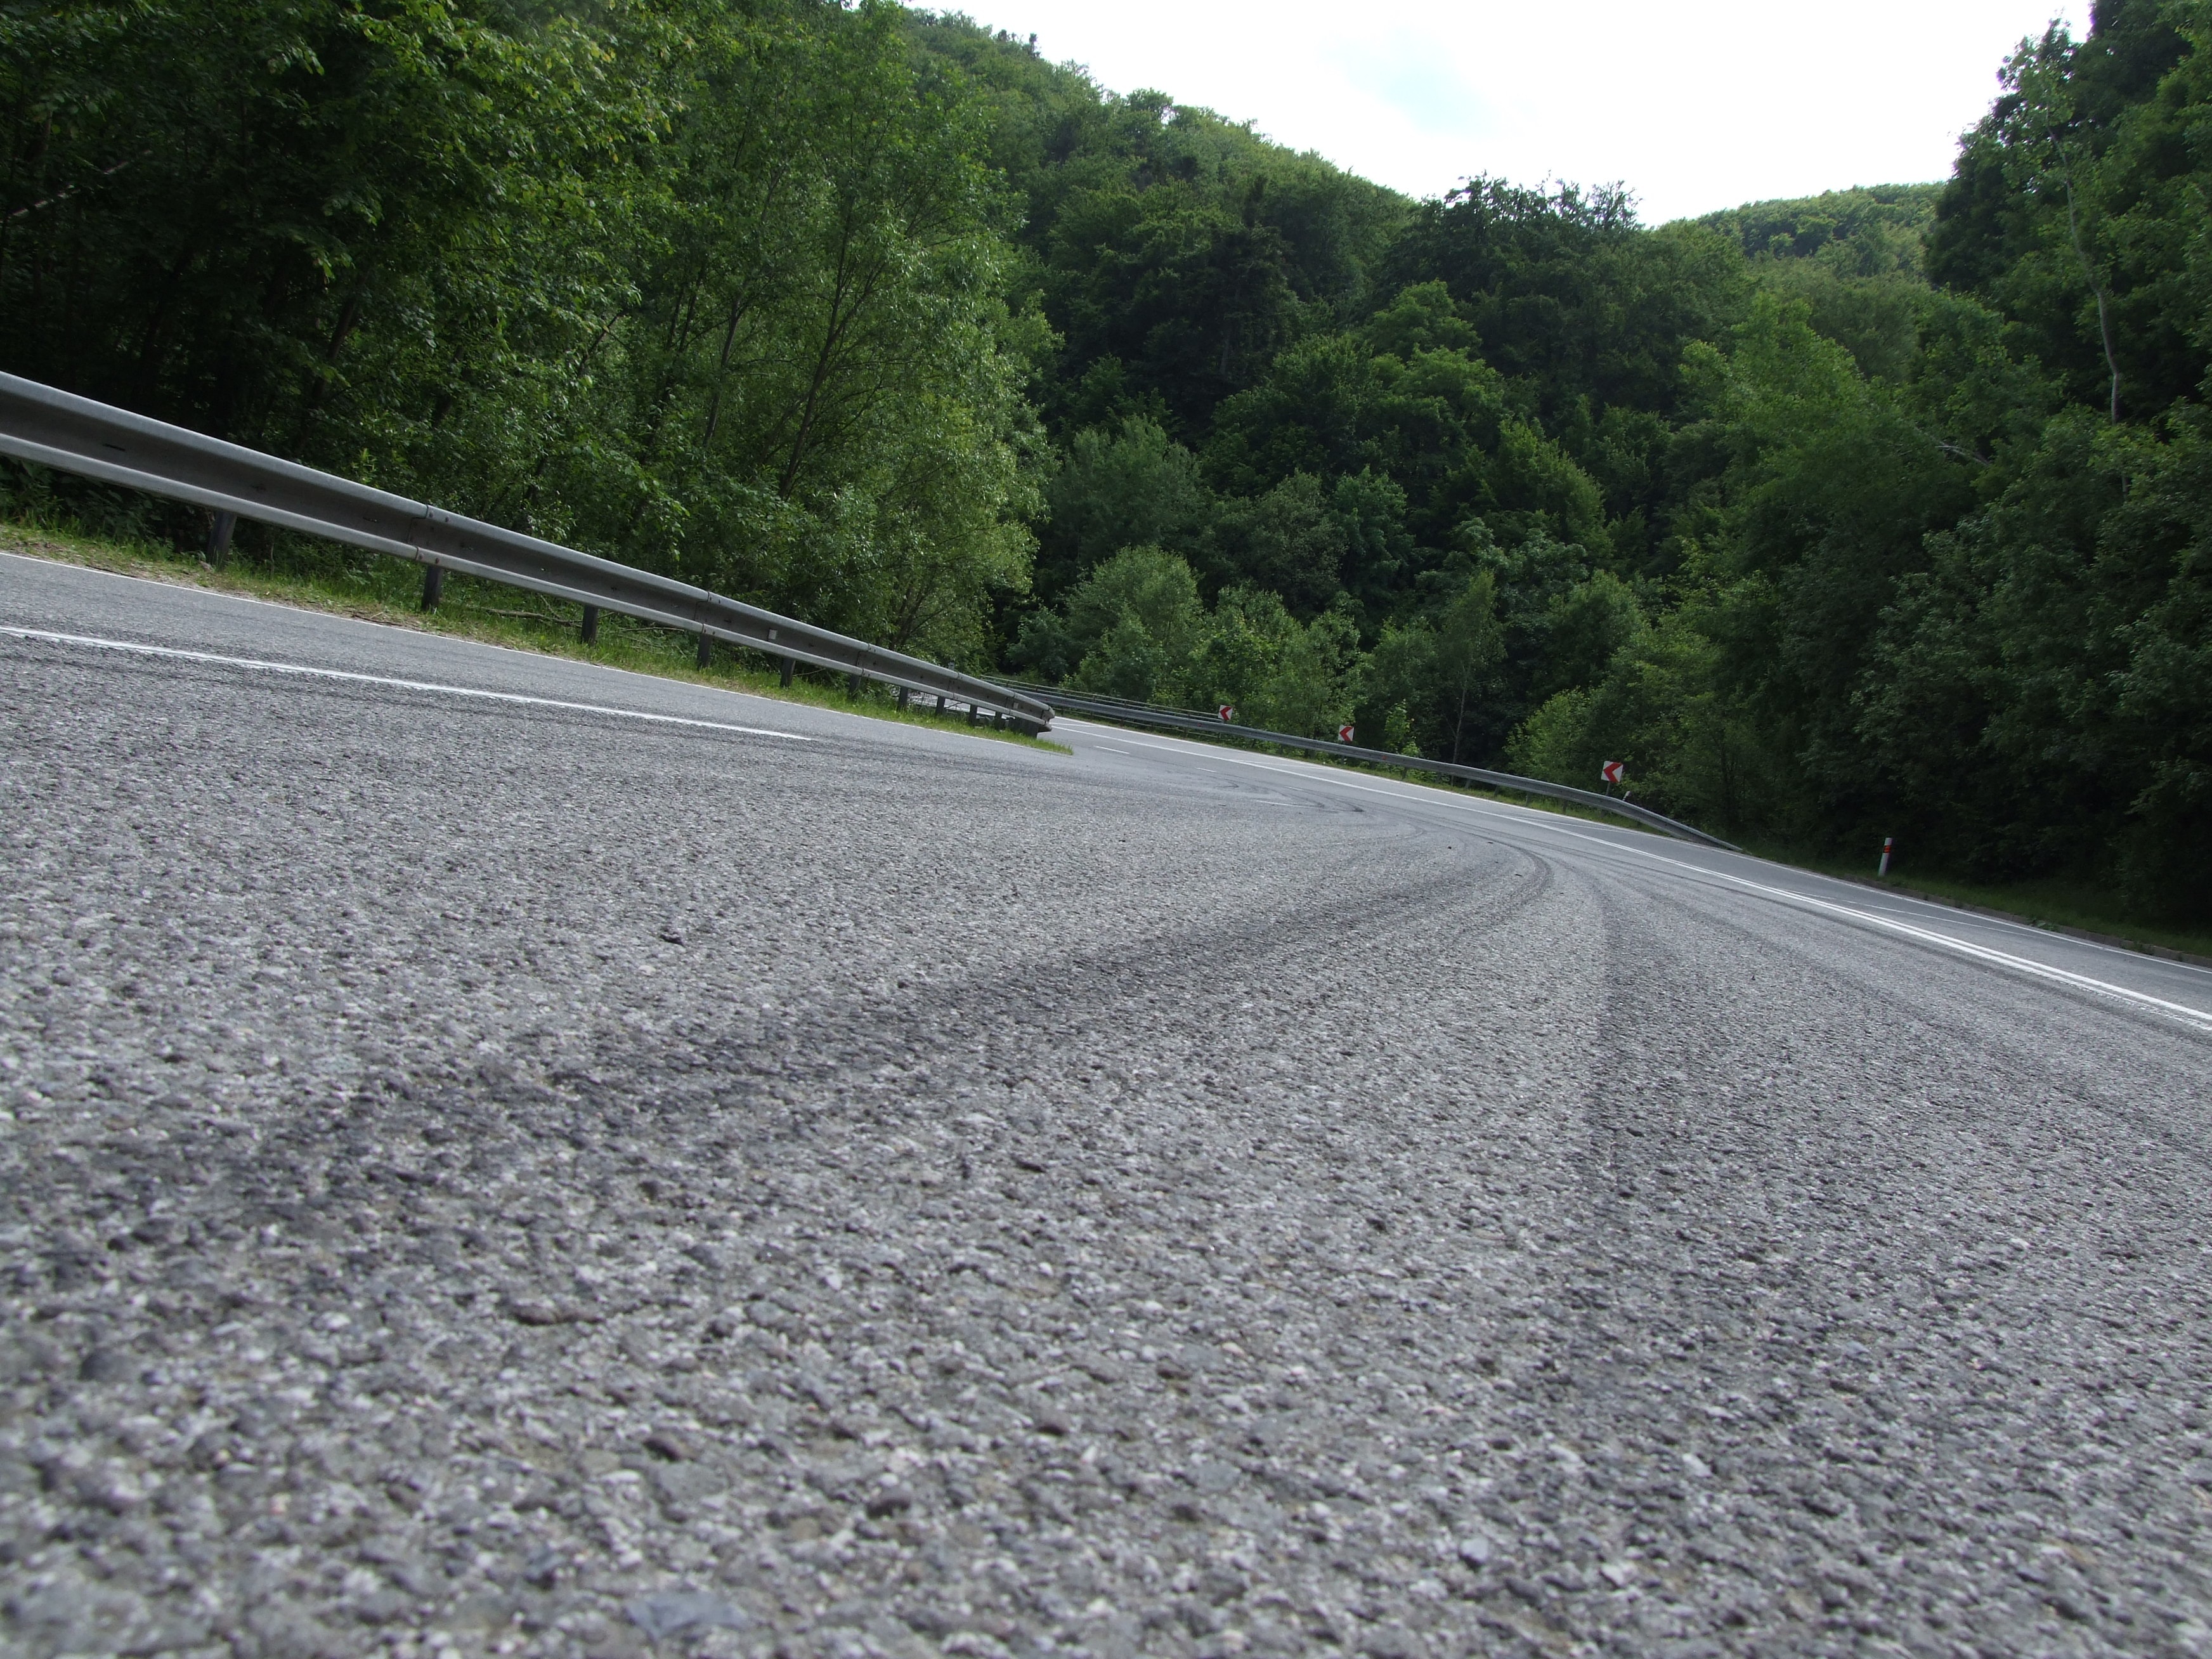
track, road, highway, asphalt, transport, soil, lane, infrastructure, road surface, nonbuilding structure, controlled access highway